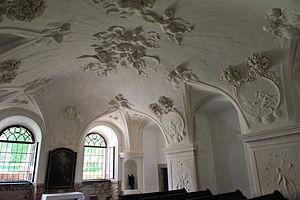
Uherčice est une commune du district de Znojmo, dans la région de Moravie-du-Sud, en République tchèque. Sa population s'élevait à 384 habitants en 2019.